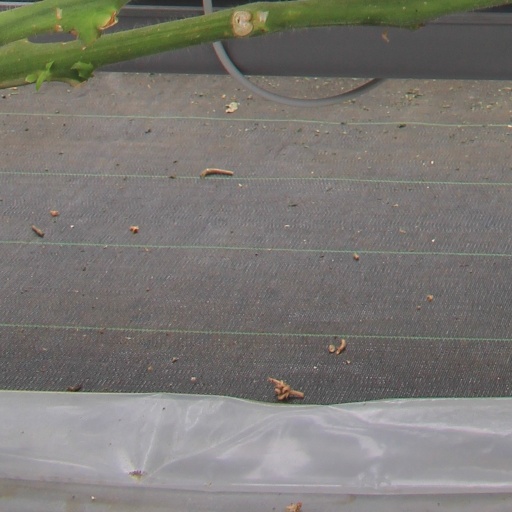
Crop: tomato